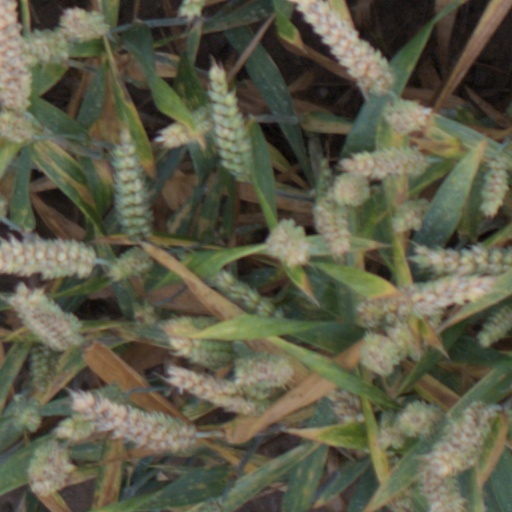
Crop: wheat